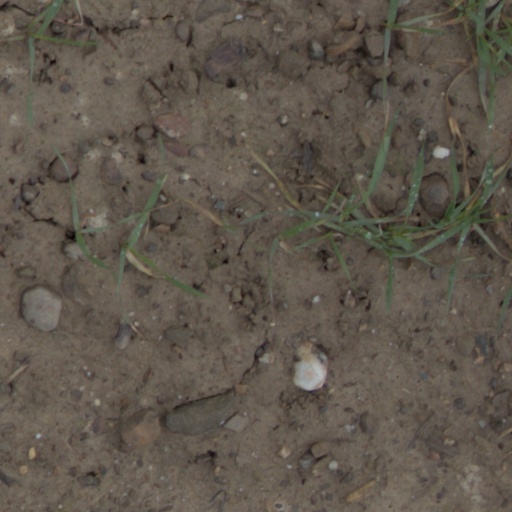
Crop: wheat